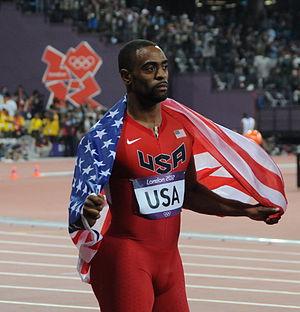
Tyson Gay est un athlète américain, spécialiste du 100 et du 200 mètres.